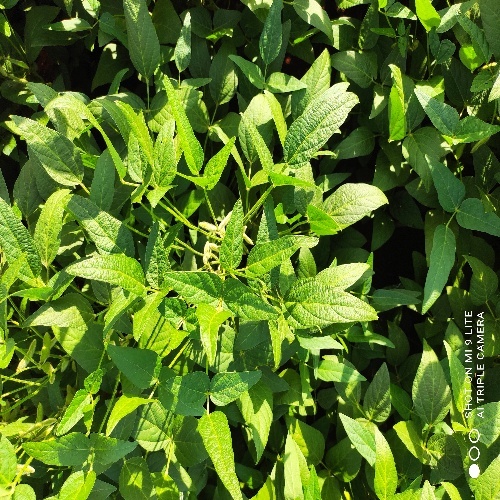
Label: Healthy